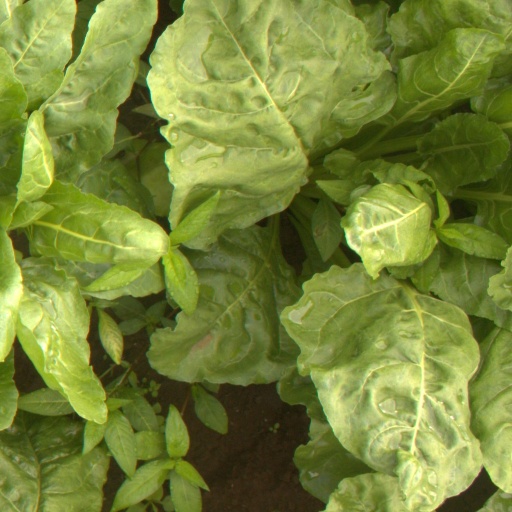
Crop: sugar beet